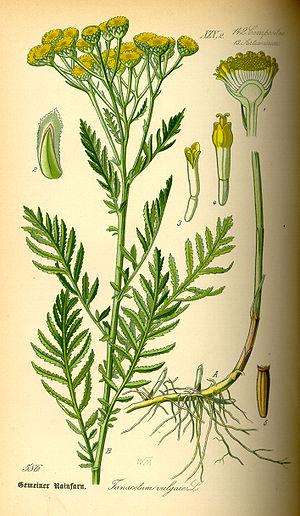
Cette liste de Tracheophyta de Bosnie-Herzégovine, ainsi que d’espèces introduites est un aperçu incomplet d’espèces de mousses, de fougères, de gymnospermes et d’angiospermes citées dans la littérature disponible en langues bosniaque, croate, serbe et serbo-croate. Cet aperçu n’inclue pas des espèces cultivées ni celles occasionnellement introduites.
La Tanaisie commune, souvent appelée Tanaisie tout court, est une plante herbacée vivace de la famille des Asteraceae, très commune en Europe. Elle est toxique et psychoactive.